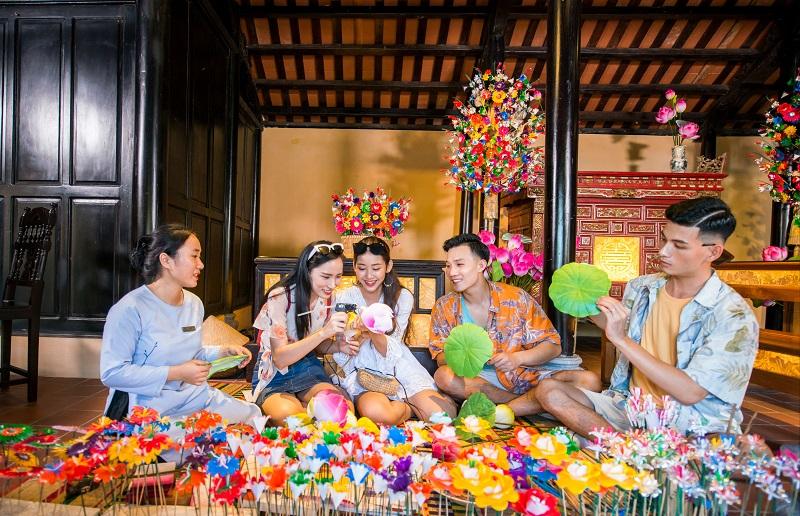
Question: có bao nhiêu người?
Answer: có năm người